Downtown Bismarck Historic District

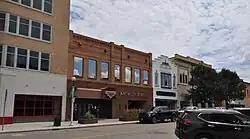
Historic District in 2017

The Downtown Bismarck Historic District is a historic district in Bismarck, North Dakota that was listed on the National Register of Historic Places in 2001. It includes work by architect Arthur Van Horn and others. The listing included 40 contributing buildings.